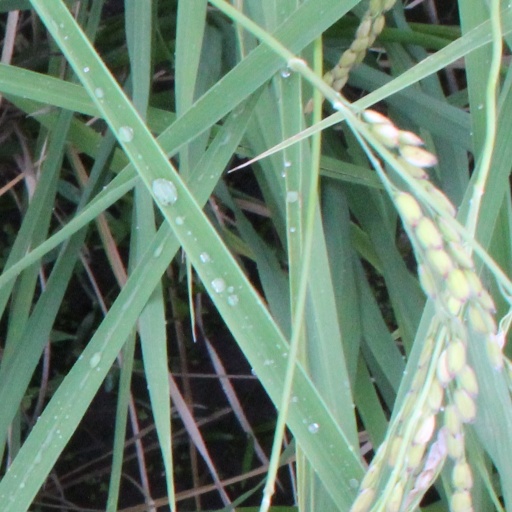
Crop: rice